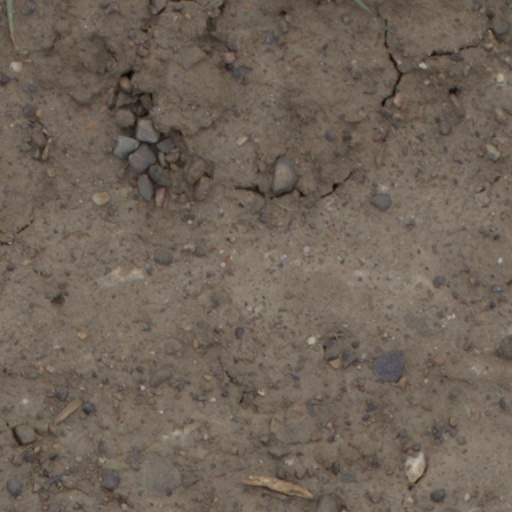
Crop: wheat